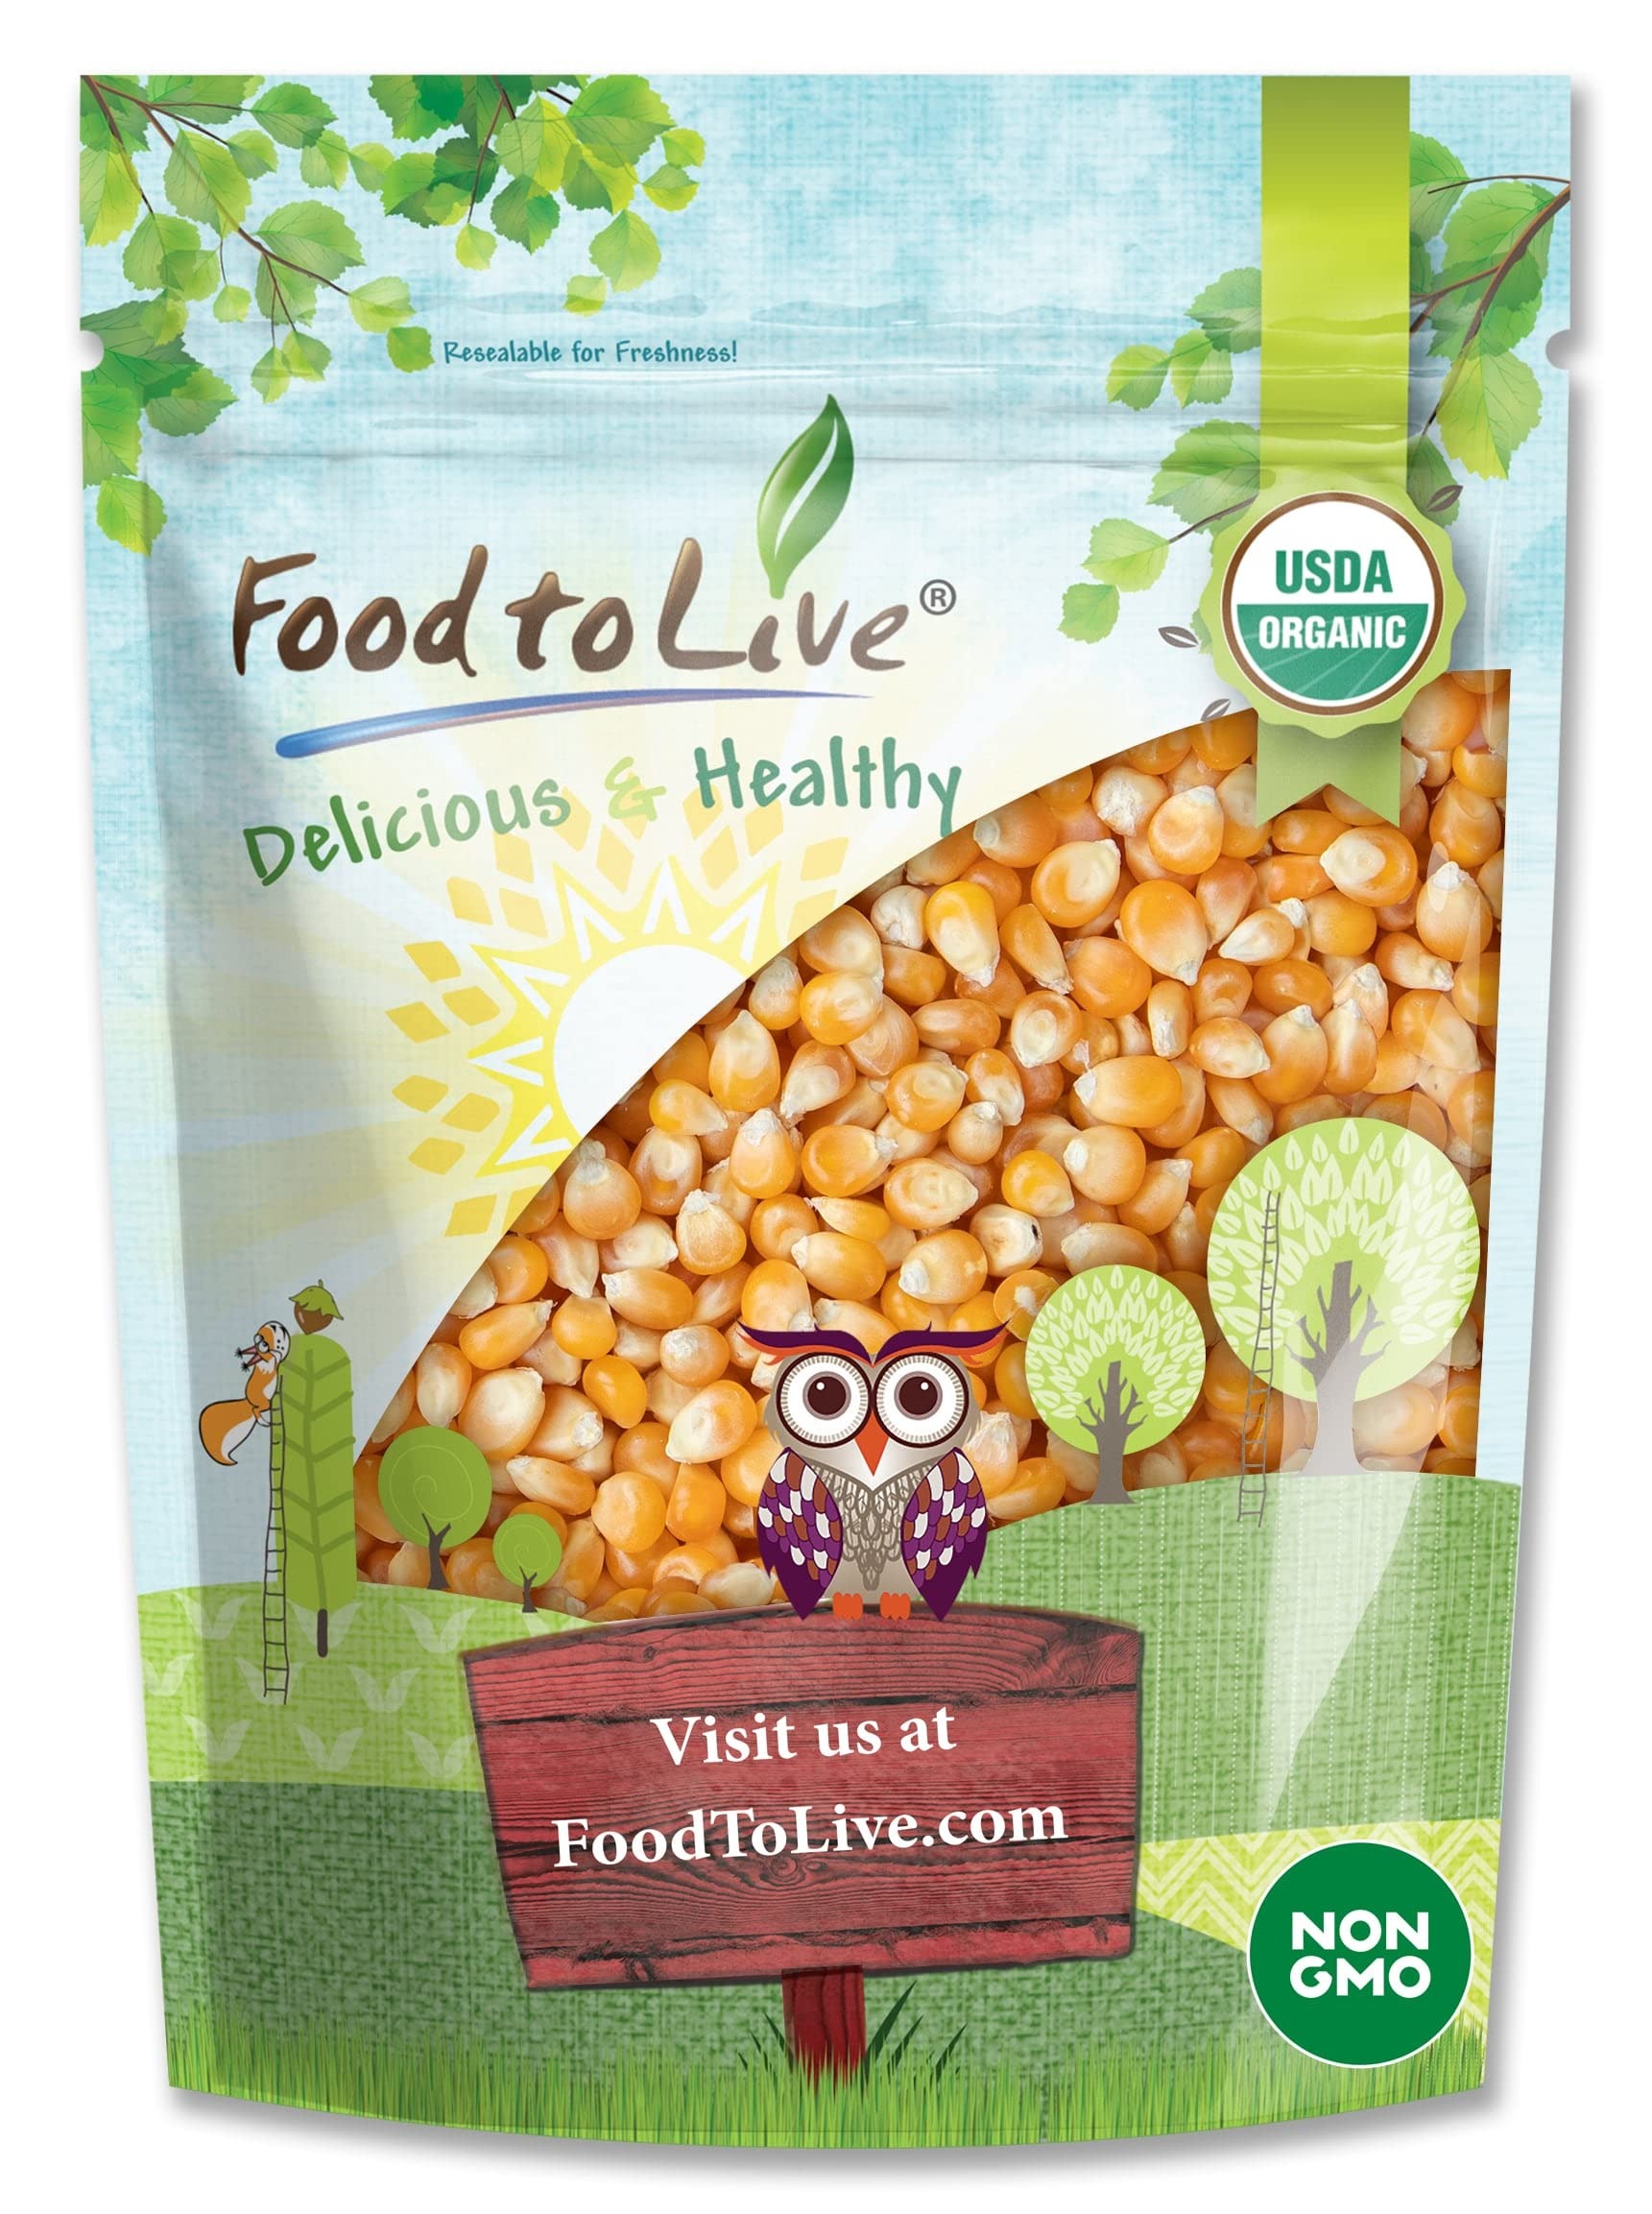
Item Name: Food to Live Organic Yellow Popcorn – Non-GMO Corn Kernels, 100% Whole Grain, No Additives, No Preservatives, Vegan, Bulk. Theater-Quality Popcorn. Easy to Make. High Fiber, and Low-Calorie Snack
Bullet Point 1: ✔️ ORGANIC & NON-GMO: Organic Yellow Popcorn by Food to Live is a USDA Organic and Non-GMO product. It doesn’t contain any additives or preservatives. Moreover, it’s Vegan-friendly and suits a Keto diet (1 cup a day only).
Bullet Point 2: ✔️ THEATER-QUALITY POPCORN: Our Organic Popcorn comes from 100% whole corn grains of flint variety. It pops into large fluffy yellowish flakes and presents with a pleasant nutty aroma.
Bullet Point 3: ✔️ HIGHLY NUTRITIOUS, SOURCE OF FIBER, LOW IN CALORIES: Organic yellow popcorn is a great source of fiber and is a low-calorie snack. It is rich in antioxidants Polyphenols, Iron, Magnesium, Phosphorous, Zinc, and Manganese. Moreover, it contains vitamins B1, B3, B6, Folate, and Pantothenic acid.
Bullet Point 4: ✔️ EASY TO MAKE: Add oil to a heavy-bottomed pot and heat it on medium heat. Then put in popcorn kernels and wait until they pop, it may take a few minutes. Season it with salt and/or butter or caramel, or sugar to your liking!
Bullet Point 5: ✔️ BUDGET-FRIENDLY: Consider buying Organic Popcorn in bulk to save extra per pound.
Value: 32.0
Unit: Ounce

Price: 13.81